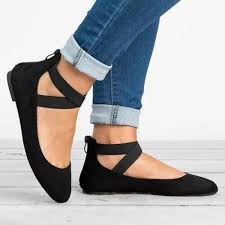
Label: Ballet Flat